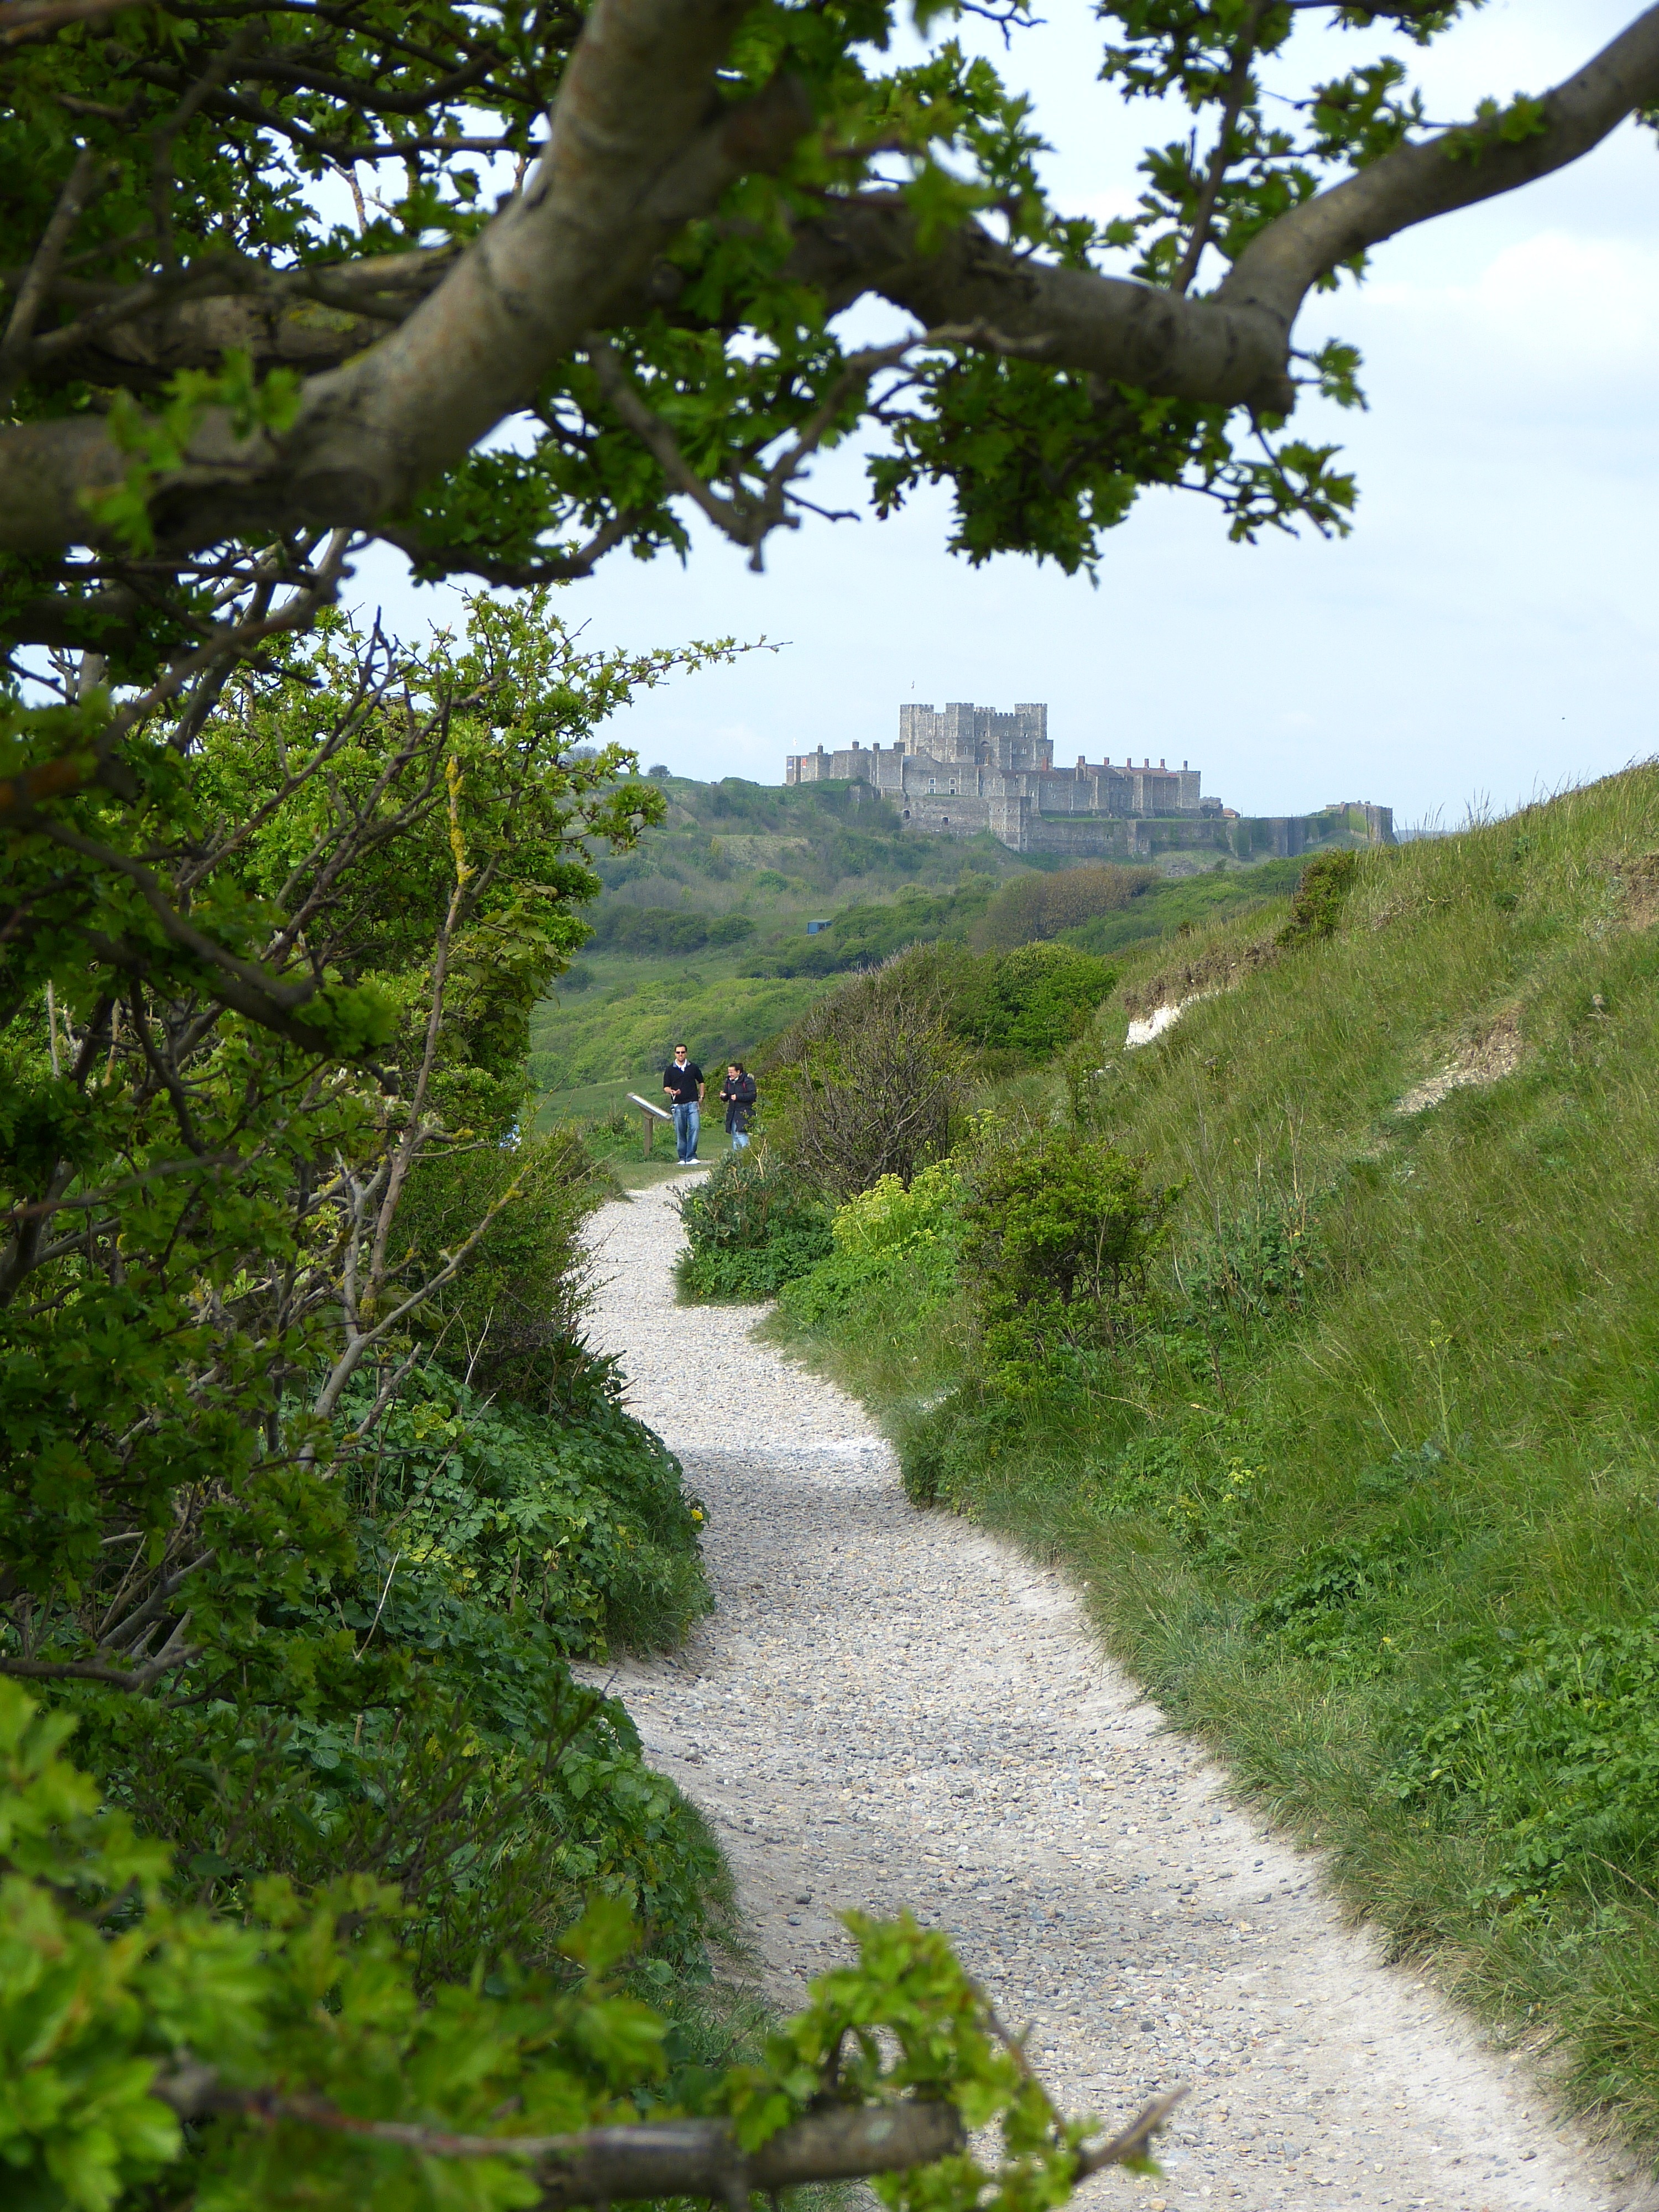
coast, tree, forest, path, plant, trail, hill, flower, river, stream, garden, waterway, england, woodland, away, ecosystem, white cliffs, united kingdom, coastal path, rural area, woody plant, dover castle